Brock Burke

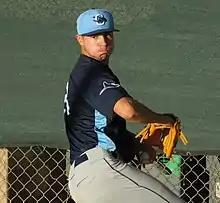
Burke with the Charlotte Stone Crabs

The Rays selected him in the third round, with the 96th overall selection, of the 2014 MLB draft. He signed for an above slot $897,500 signing bonus. He made his professional debut in 2014 for the Gulf Coast Rays, going 0–3 with a 10.80 ERA in innings pitched. Burke spent 2015 with the Princeton Rays where he went 4–2 with a 3.42 ERA in 11 starts, and 2016 with the Hudson Valley Renegades where he pitched to a 3–3 record and a 3.39 ERA in 13 starts.